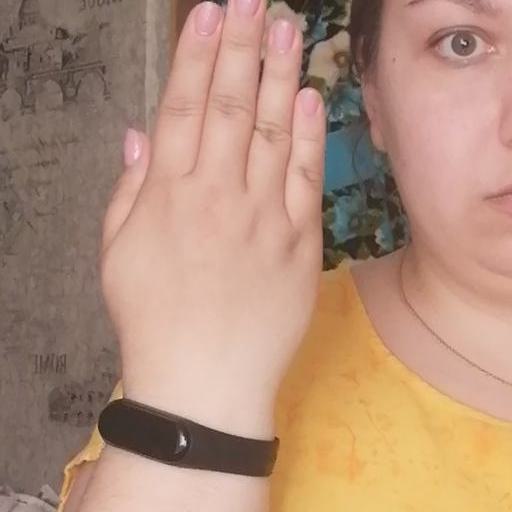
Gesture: stop_inverted